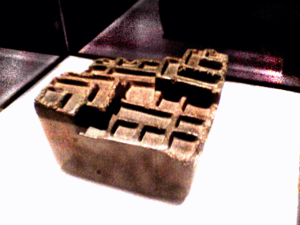
La Yupana, est un dispositif utilisé par les Incas, probablement comme calculatrice.
Les mathématiques des Incas sont omniprésentes dans l'art inca, tel le tissage. Leur développement est expliqué par plusieurs facteurs, tels la géographie. On les désigne aussi sous le nom d'ethnomathématiques des Incas.